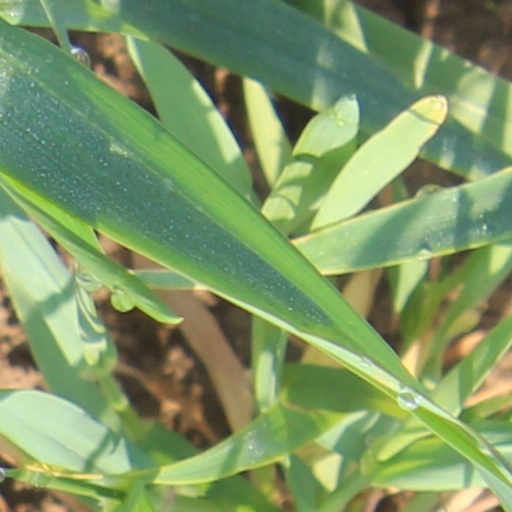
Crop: wheat